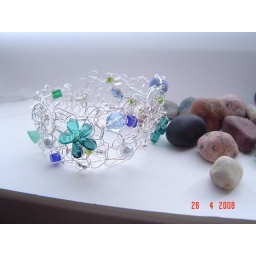
bright and summery in glass with acrylic flowers